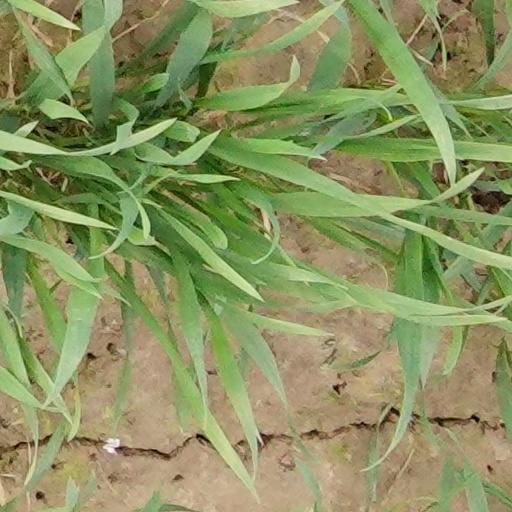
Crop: wheat